Malator

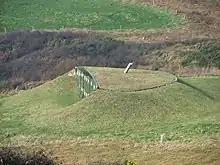
View of Malator from above

Malator is an Earth house, built with an exterior glass wall facing Druidston Haven and looking out over St Brides Bay, Pembrokeshire. It is sunk into the ground to have a minimal impact on the landscape. Inside, the building has an open-plan format in a style compared to that of a medieval hall. An open log fire is a centrepiece to the room, with communal seating located around it. Multi-coloured pods in that large room divide the space.